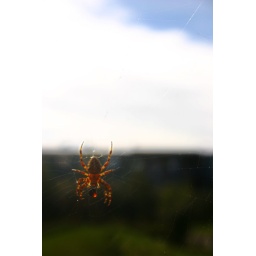
Spider who lived in front of my kitchen window all summer 2008.